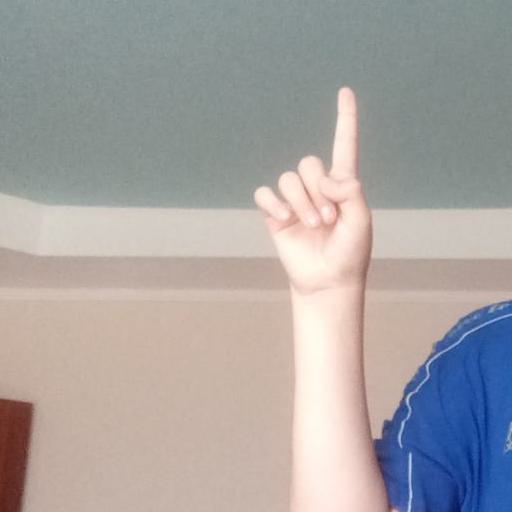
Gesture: one